Siwarak Tedsungnoen

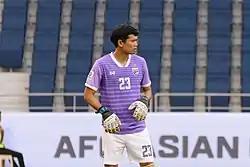
Siwarak playing for Thailand at the 2019 AFC Asian Cup

Siwarak played for Thailand U-23 in the 2007 Southeast Asian Games, and won a gold medal. He played his 7th game for Thailand against Oman in the Asian World Cup Qualifying section in 2008, but after Thailand hired a new national team coach, he found himself left out of any squad call ups, missing out on the 2008 AFF Suzuki Cup. Siwarak was recalled to the national team for the 2009 King's Cup. In 2013 Siwarak played against Lebanon in the 2015 AFC Asian Cup qualification, after the first choice keeper Kawin Thamsatchanan got injured. In 2018 he was called up by Thailand national team for the 2018 AFF Suzuki Cup.